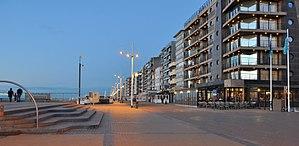
Koksijde (Belgique)